Isabel Lancaster Eckles

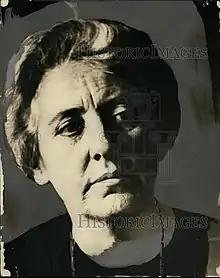
Isabel Lancaster Eckles

Isabel Lancaster Eckles (September 8, 1877 - January 25, 1971) was the State Superintendent of Public Instruction for New Mexico.